Sarah

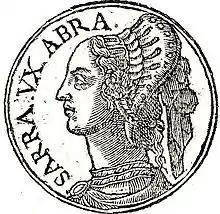
Sarah, as depicted on "Promptuarium Iconum Insigniorum" (1553) by Guillaume Rouillé

After being visited by the three men, Abraham and Sarah settled between Kadesh and Shur in the land of the Philistines. While he was living in Gerar, Abraham again claimed that Sarah was his sister. King Abimelech subsequently had her brought to him. Later, God came to Abimelech in a dream and declared that taking her would result in death because she was a married woman. Abimelech, who had not laid hands on her, inquired if he would also slay a righteous nation, especially since Abraham had claimed that he and Sarah were siblings. In response, God told Abimelech that he did indeed have a blameless heart and that was why he continued to exist. However, if he did not return Sarah to Abraham, God would surely destroy Abimelech and his entire household. Abimelech was informed that Abraham was a prophet who would pray for him.